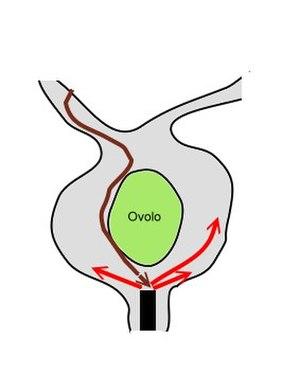
Contamination Claviceps purpurea